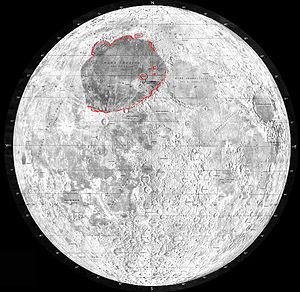
La mer des Pluies, en latin Mare Imbrium, est une mer située sur la face visible de la Lune. La mer des Pluies s'est formée à la suite du remplissage par de la lave liquide d'un cratère d'impact géant préexistant.